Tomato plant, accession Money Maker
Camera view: vertical (180 deg); turntable rotation: 300 degrees
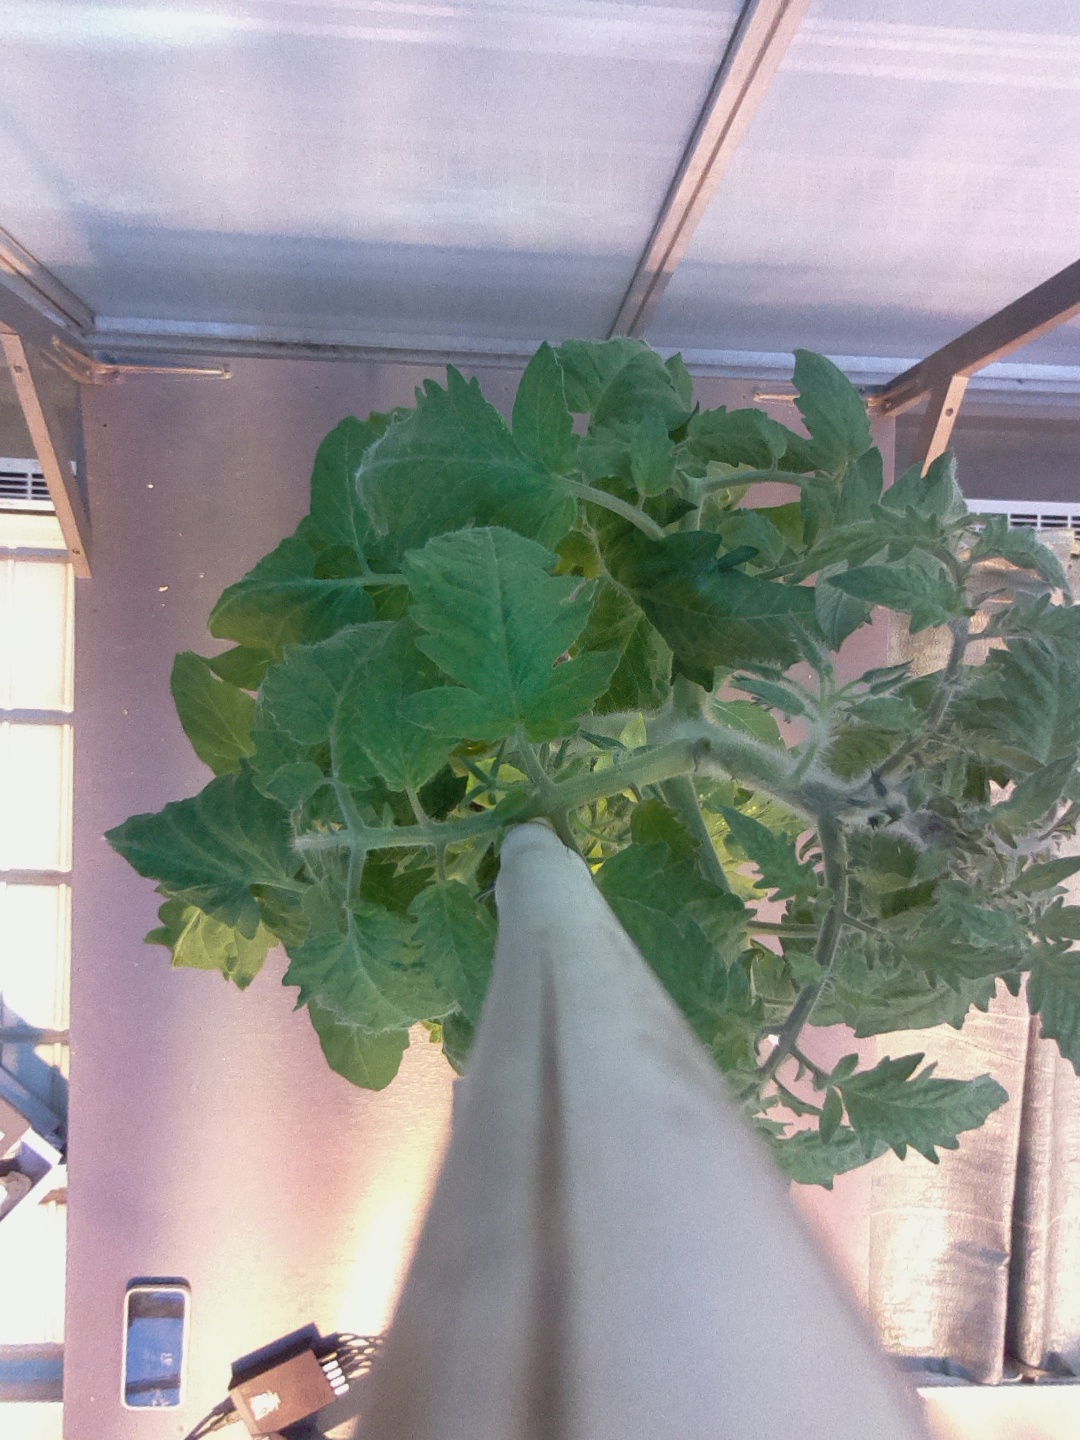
BBCH growth stage 63: 30%-40% of flowers open